Describe the emotion expressed in this image:  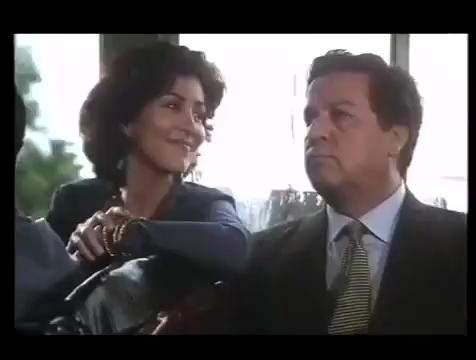
This person displays Suffering, valence and arousal with low intensity.